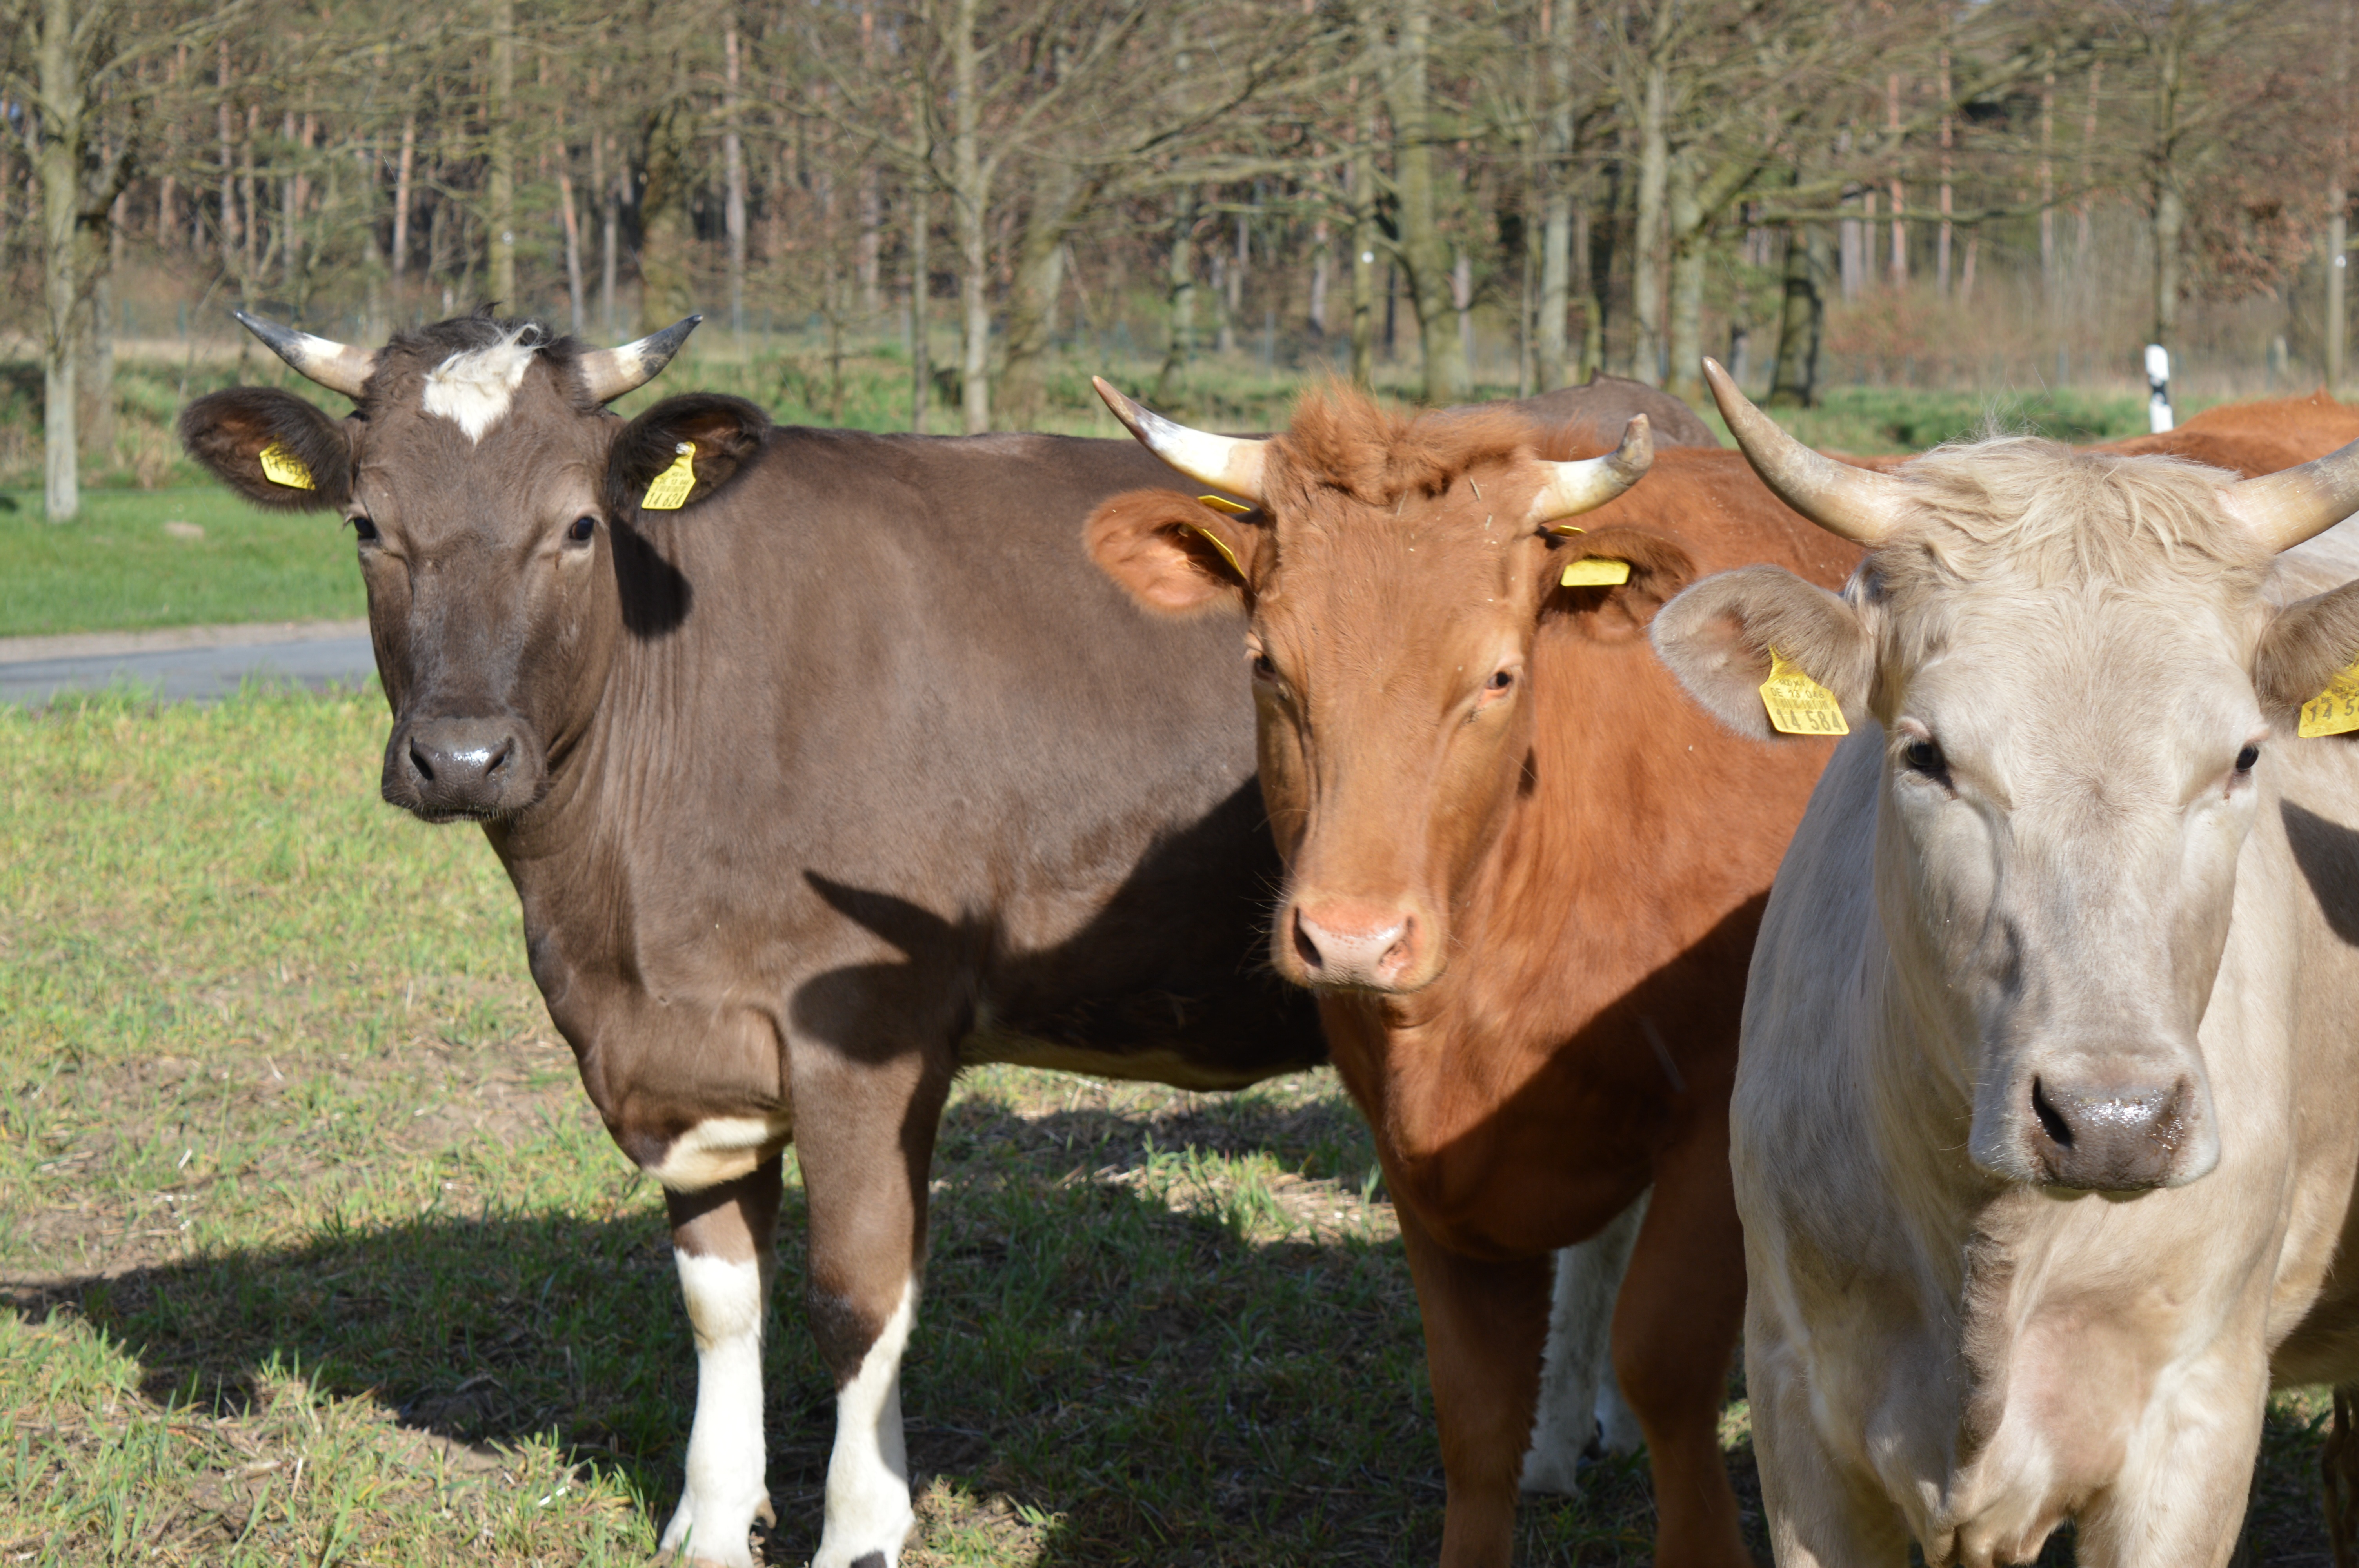
cattle, herd, pasture, grazing, mammal, fauna, cows, bull, vertebrate, horns, ox, simmental cattle, dairy cow, cattle like mammal, texas longhorn